Richard Whiting (abbot)

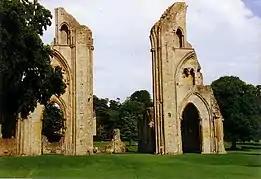
View of Glastonbury Abbey from the former location of the North transept in East direction to the choir.

Whiting was ordained deacon in 1500 and priest in 1501. He returned to Cambridge in 1505 to take his doctor's degree. He served as "camerarius" at Glastonbury in charge of managing the dormitory, lavatory, and wardrobe of the community.